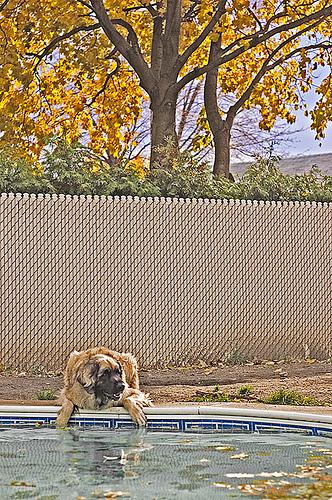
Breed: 214-n000019-Leonberg